Majaal

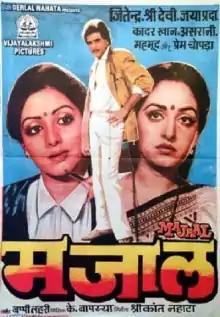
Theatrical release poster

Majaal ( "Audacity") is a 1987 Indian Hindi-language drama film, produced by Srikanth Nahata under the Vijayalakshmi Pictures banner and directed by K. Bapaiah. The film stars Jeetendra, Sridevi, Jaya Prada and music composed by Bappi Lahiri. It is a remake of the Telugu film "Sravana Sandhya" (1986) which itself was remade from Tamil film "Pournami Alaigal" (1985).